Bikrama Singh

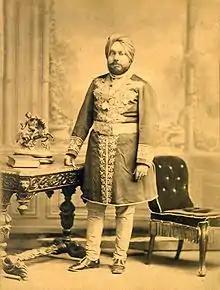
Kanwar Bikrama Singh Bahadur of Kapurthala

Kanwar Sri Bikrama Singh Bahadur (1835–8 May 1887) was a 19th-century Sikh leader.